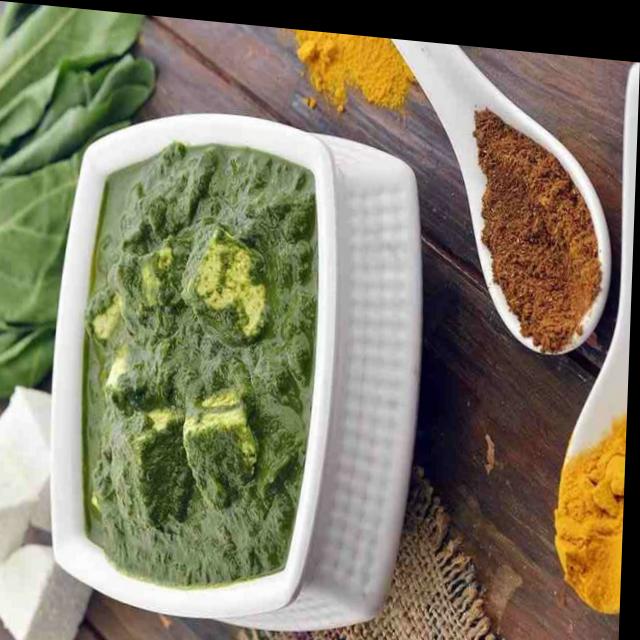
Dish: palak_paneer